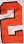
Number: 2